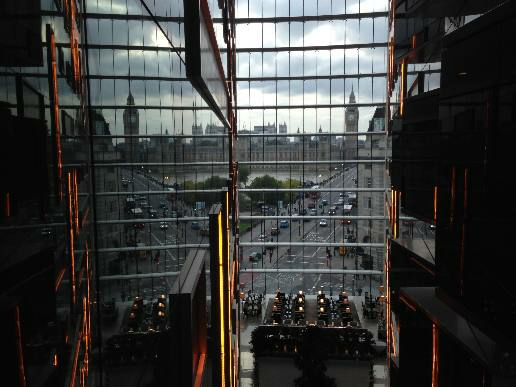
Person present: No